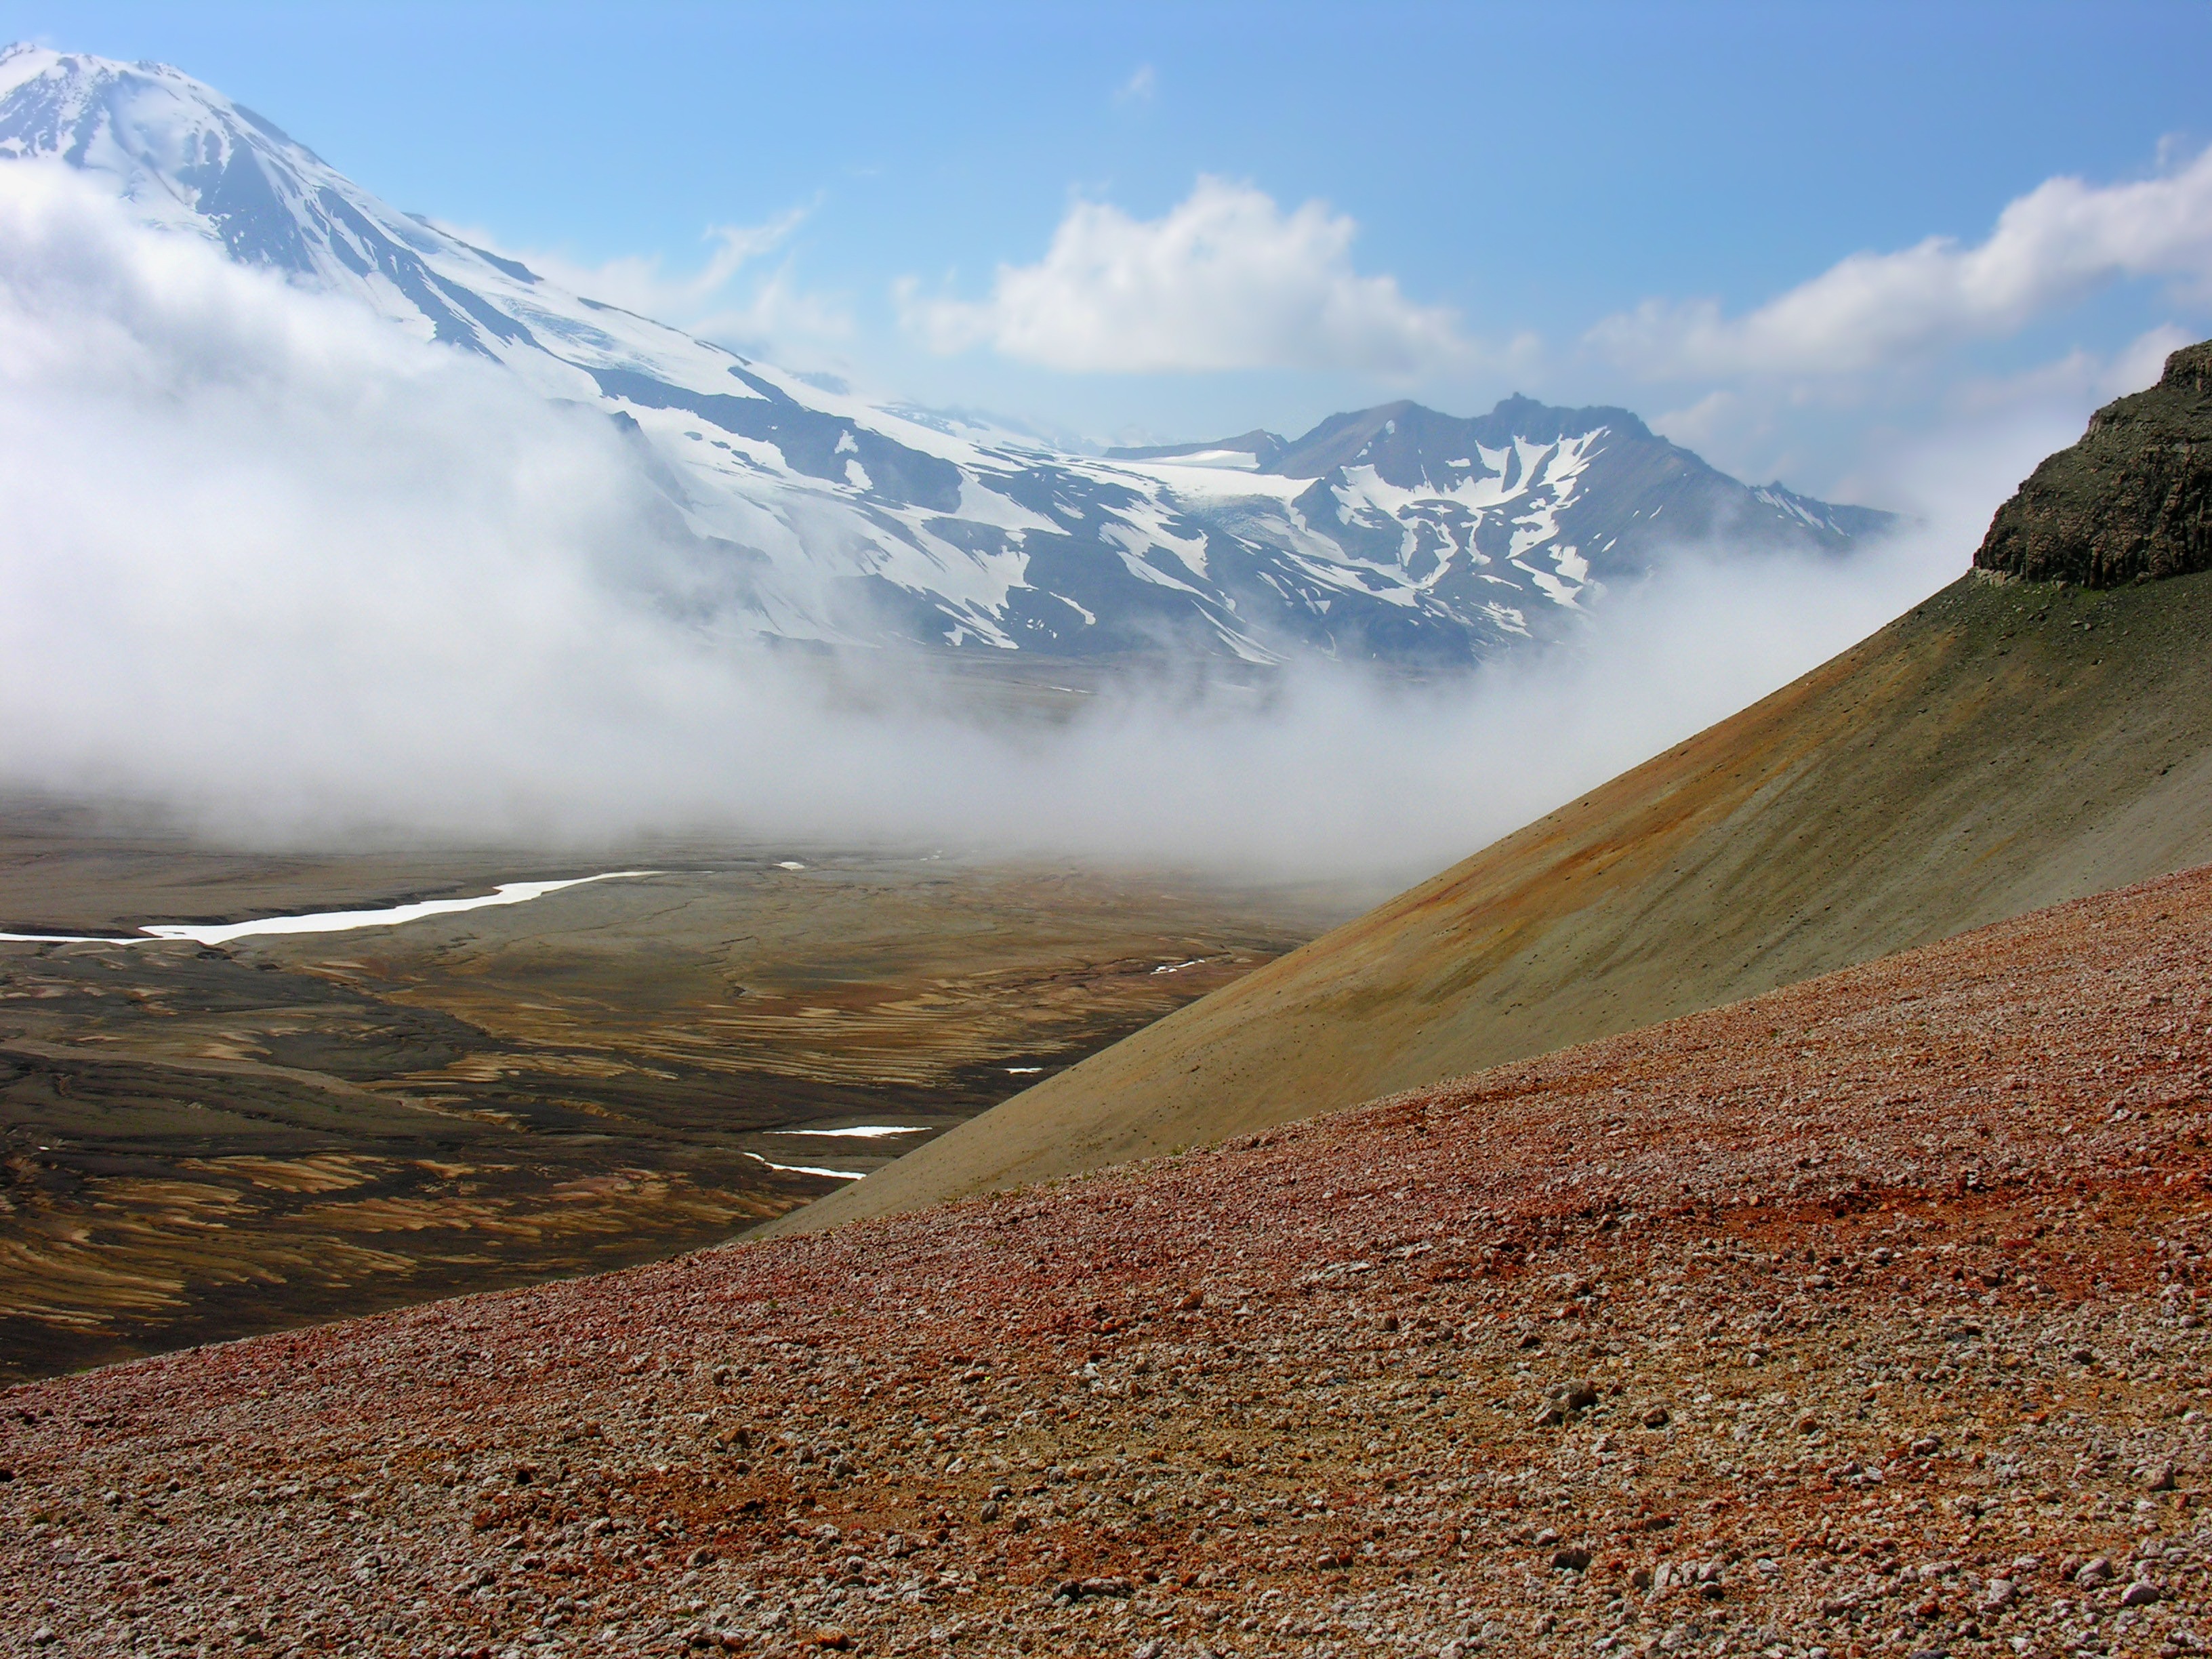
landscape, nature, wilderness, mountain, snow, cloud, sky, fog, countryside, morning, hill, lake, valley, mountain range, scenic, highland, ridge, summit, outside, clouds, geology, mountains, alps, ravine, plateau, fell, alaska, loch, tundra, landform, mountain pass, geographical feature, atmospheric phenomenon, mountainous landforms